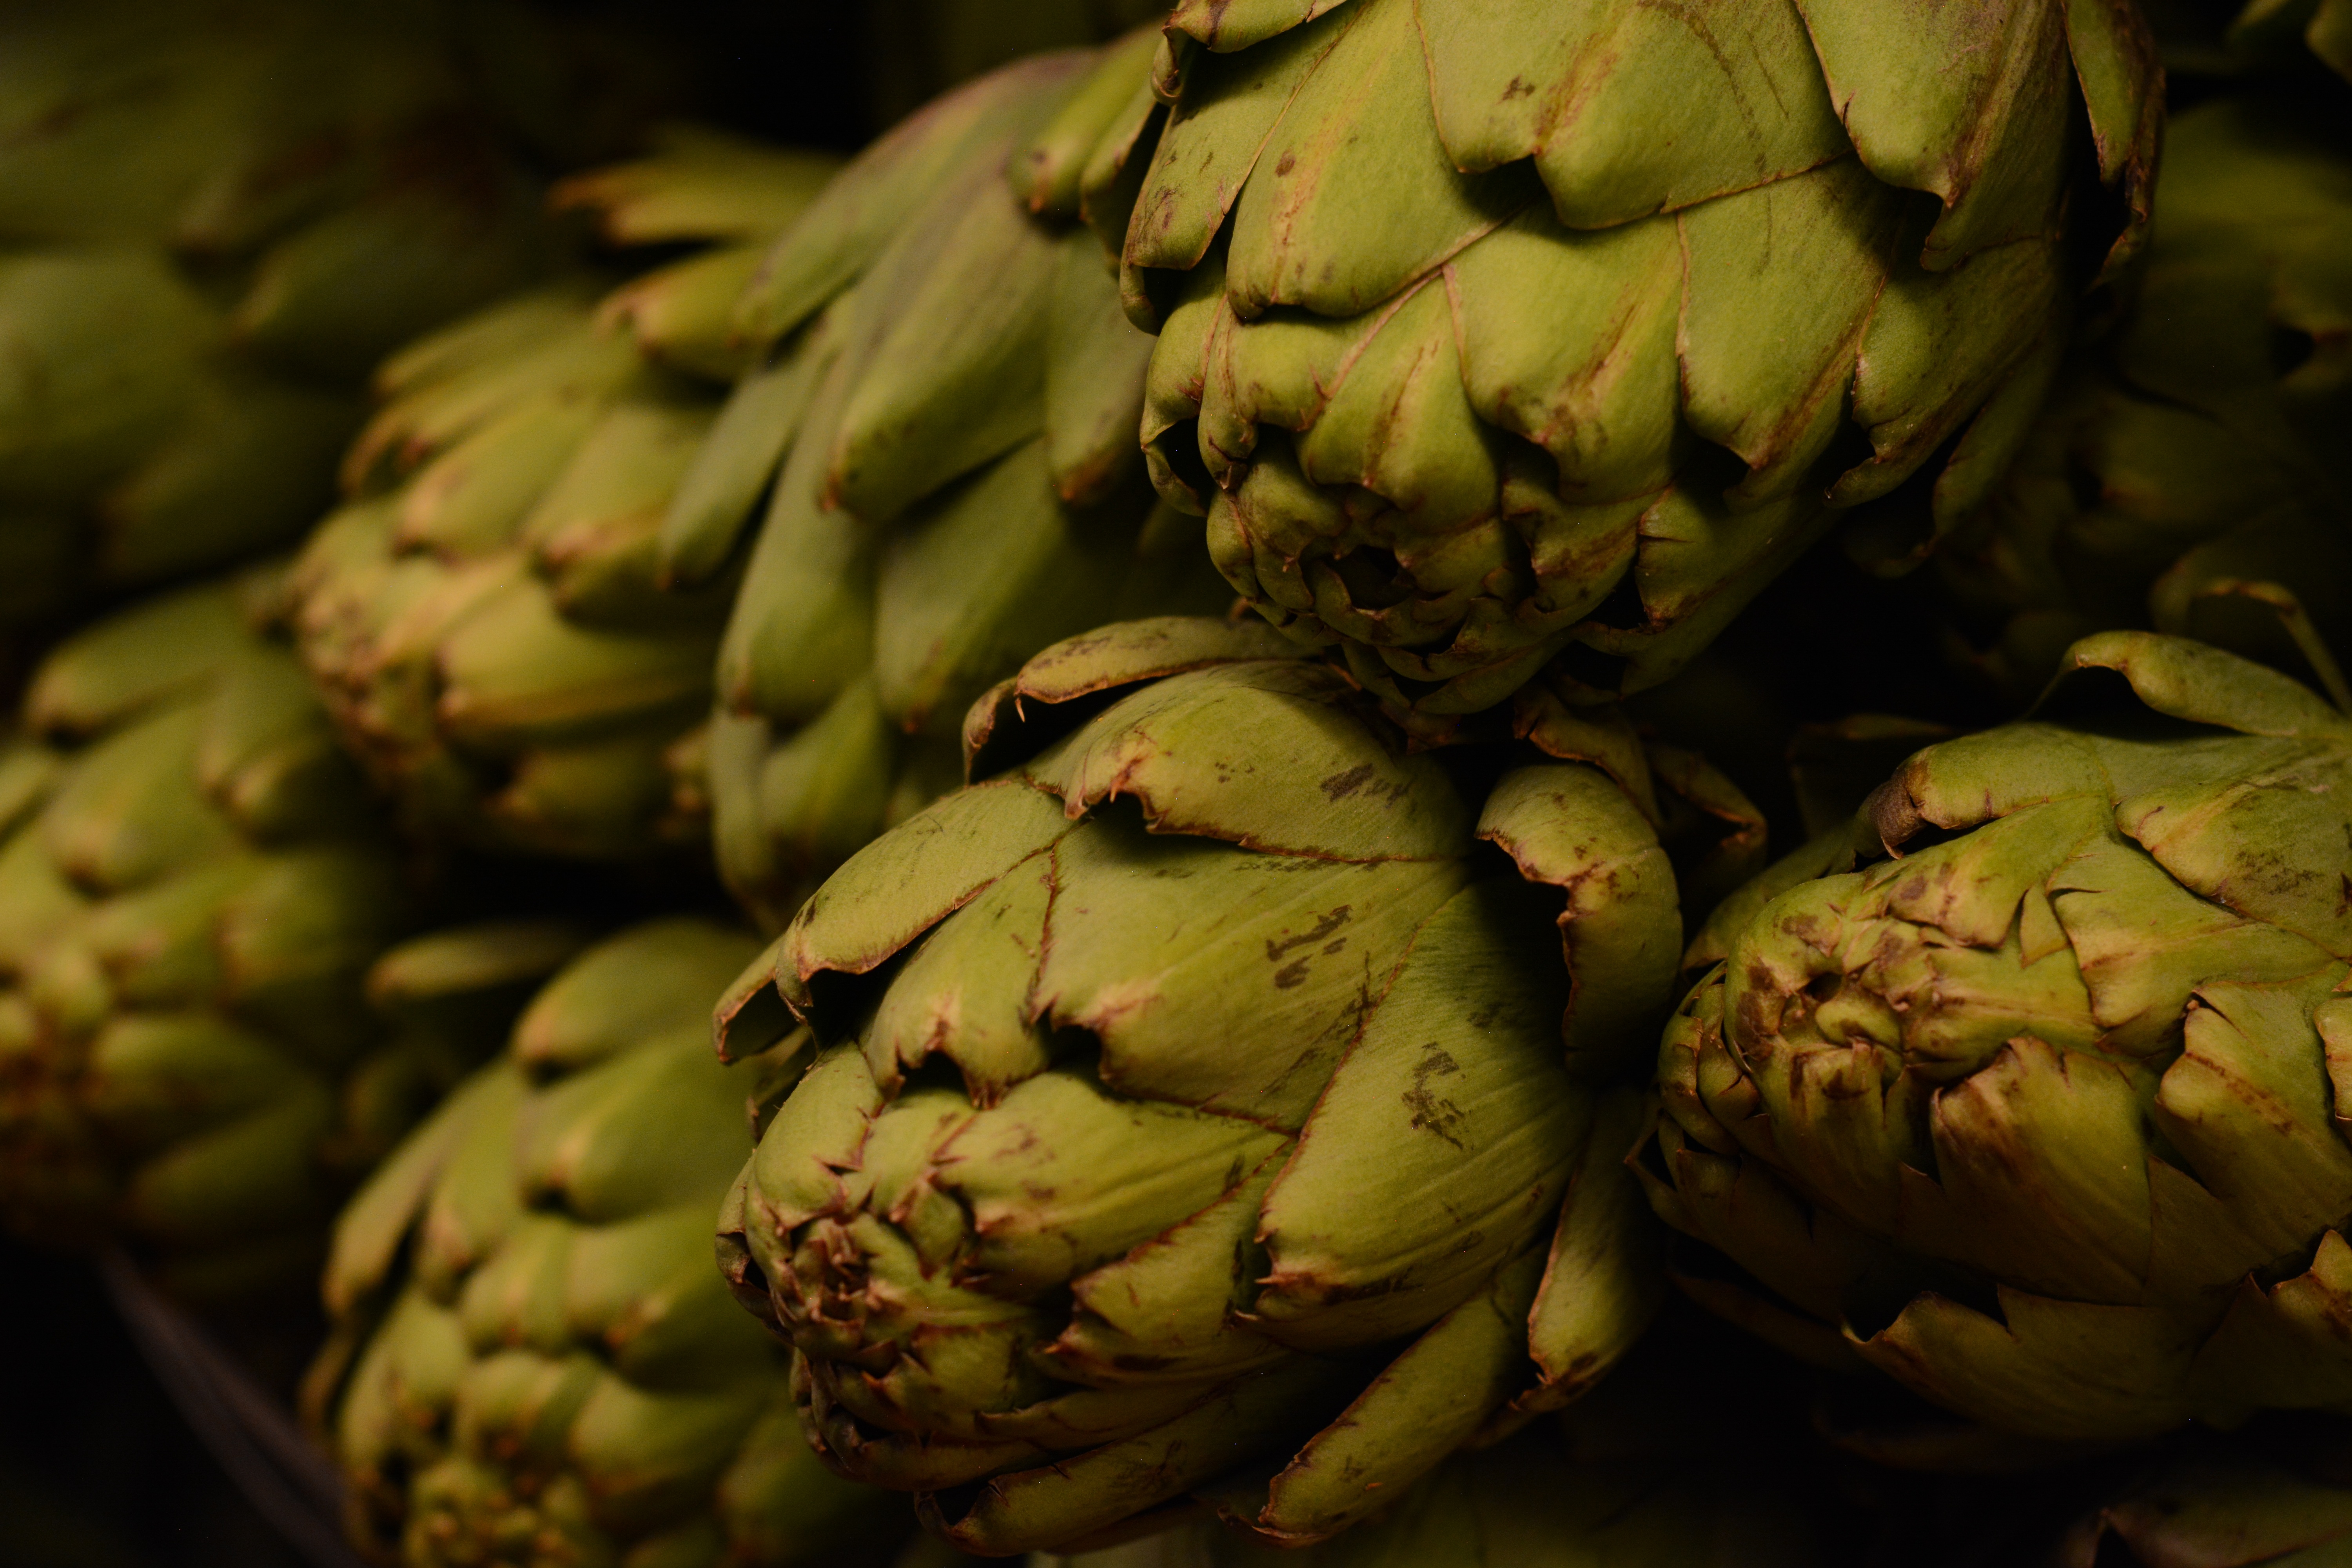
plant, flower, food, produce, vegetable, fresh, botany, healthy, artichoke, nutrition, vegetables, vegetarian, thistle, diet, organic, greens, flowering plant, fresh vegetables, daisy family, asterales, land plant, artichoke thistle